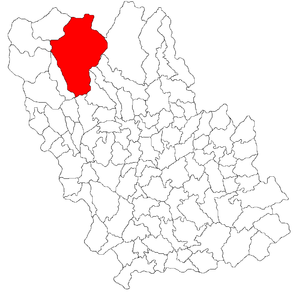
Valea Doftanei est une commune roumaine du județ de Prahova, dans la région historique de Valachie et dans la région de développement du Sud.